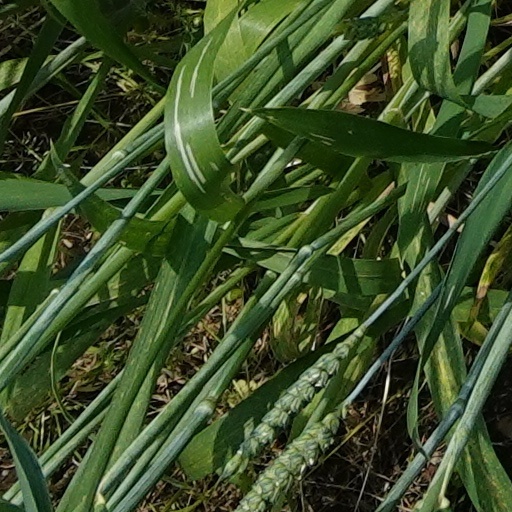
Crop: wheat